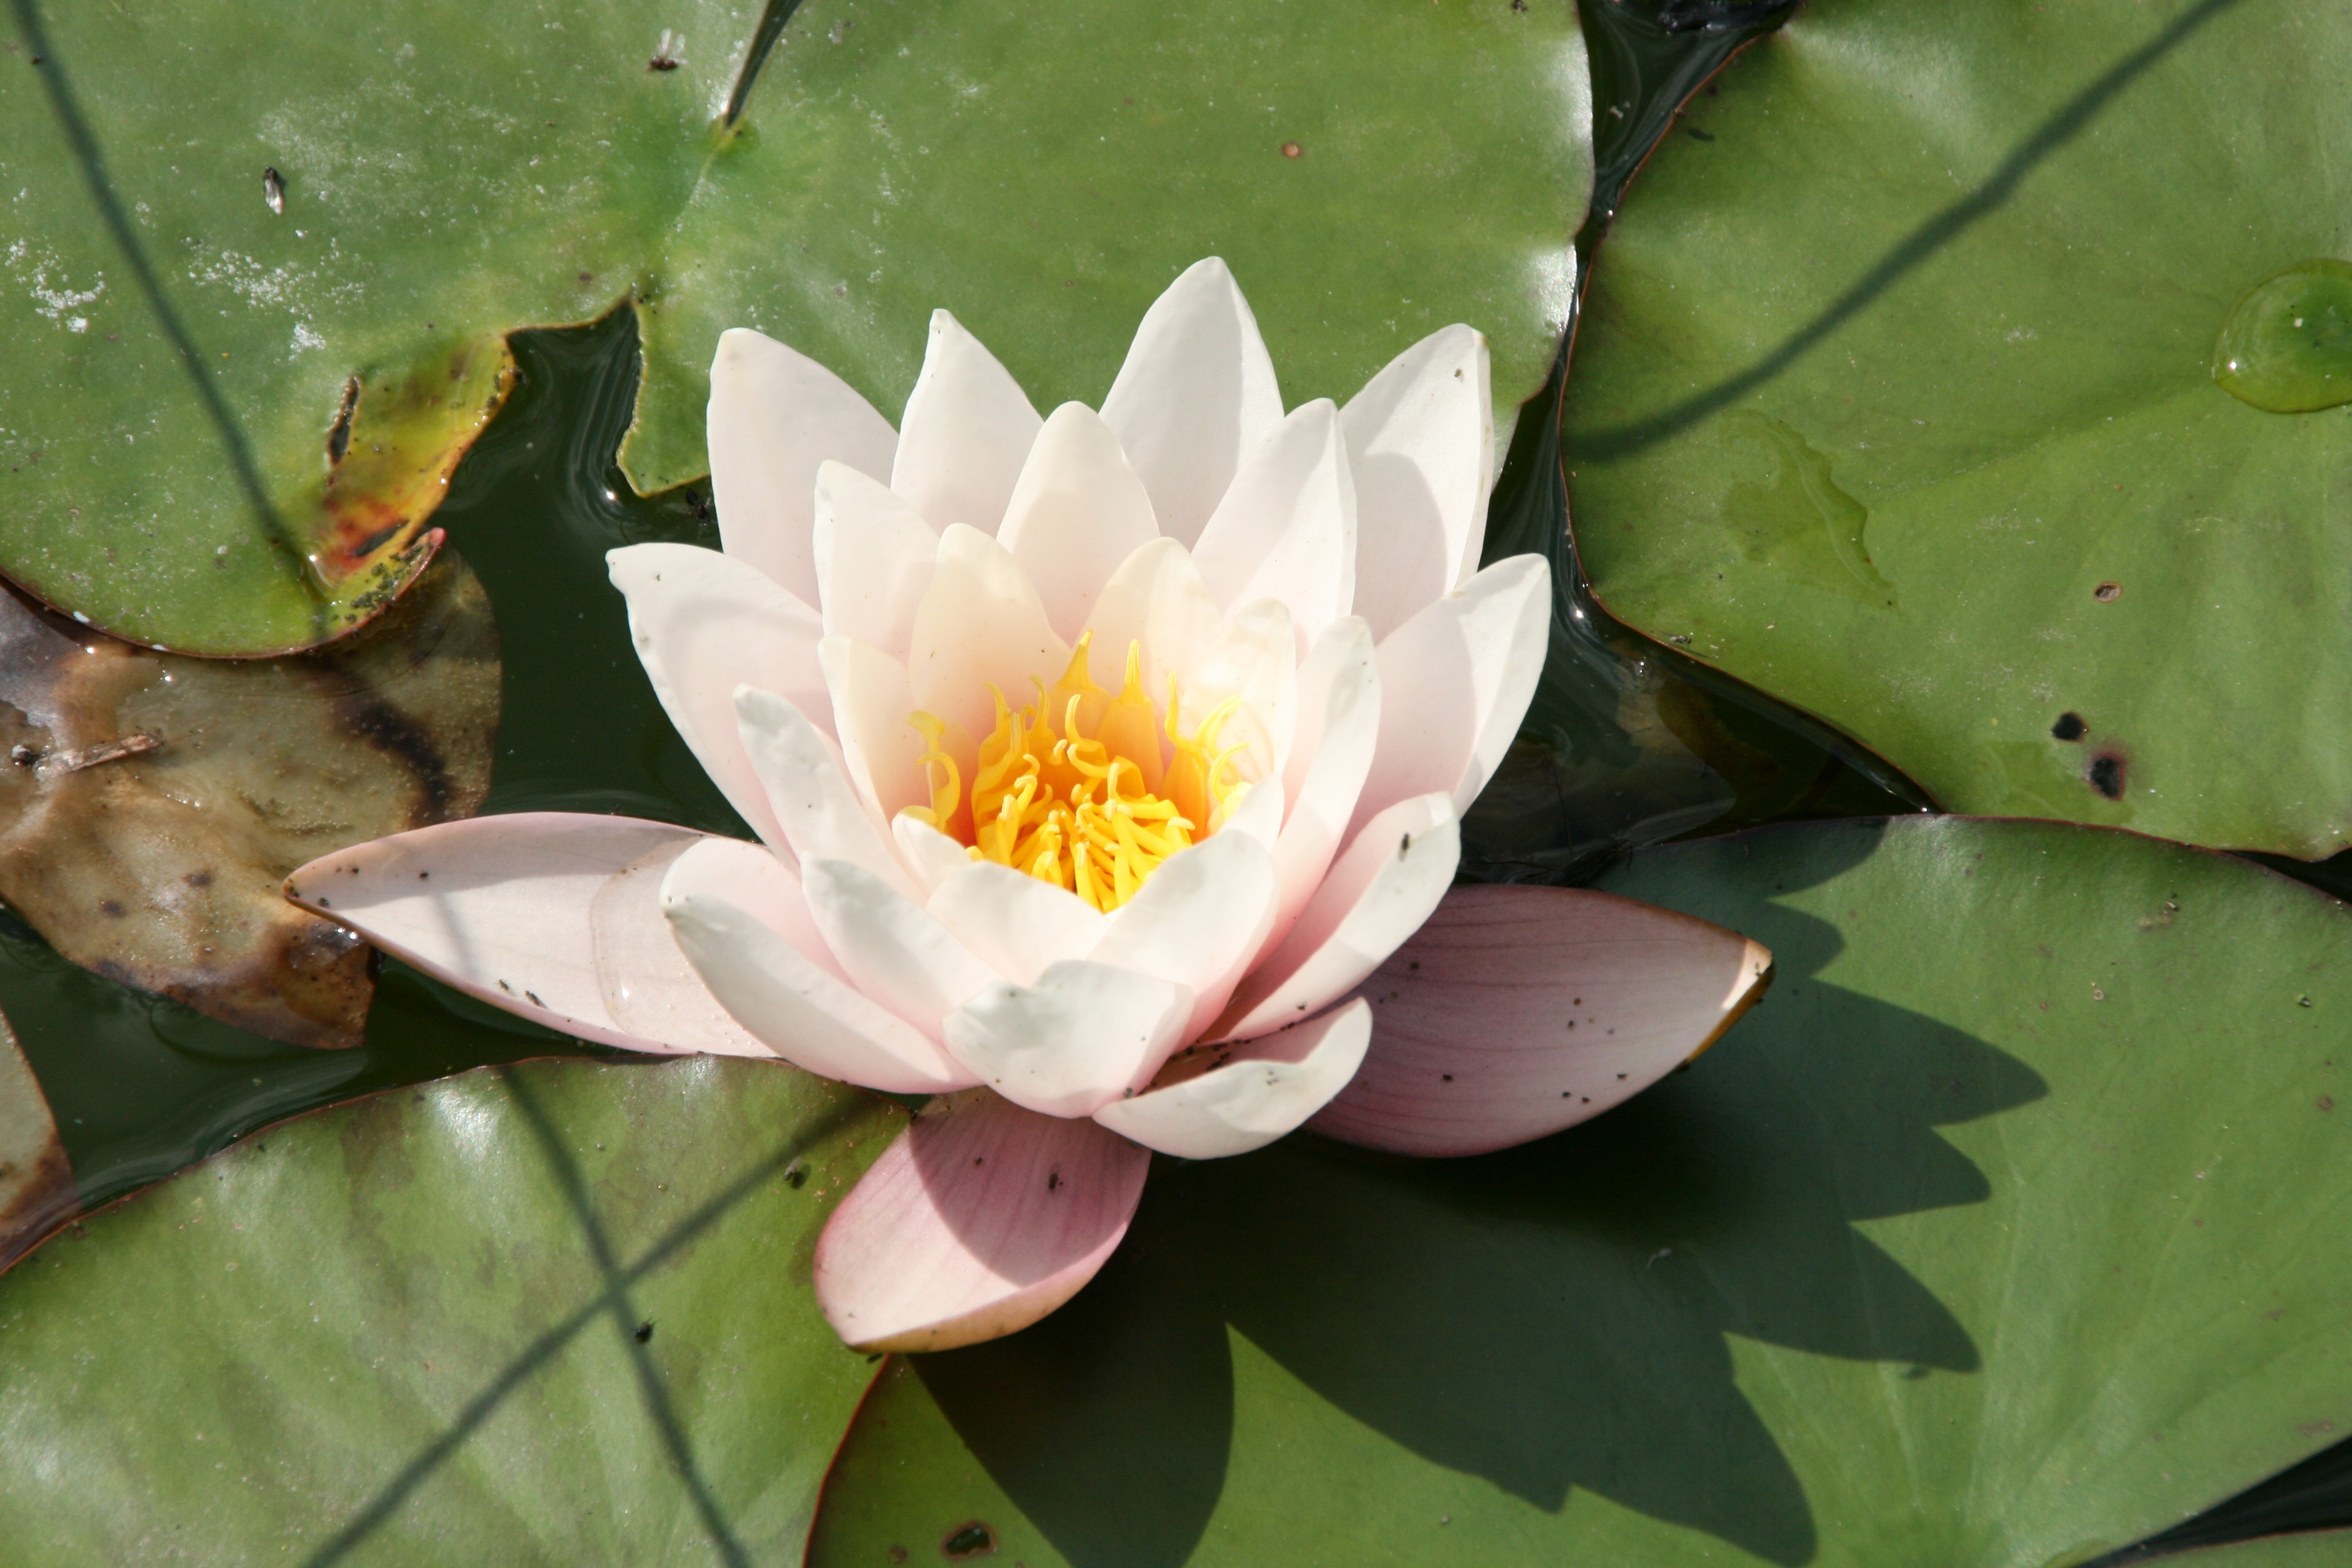
blossom, plant, leaf, flower, petal, bloom, botany, sacred lotus, aquatic plant, flora, water lily, lotus, macro photography, flowering plant, land plant, lotus family, proteales